Shackleford (horse)

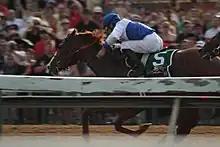
Shackleford in the 2011 Preakness Stakes.

Shackleford (foaled February 25, 2008) is a chestnut Thoroughbred racehorse who won the 2011 Preakness Stakes. He also finished second in the 2011 Breeders' Cup Dirt Mile and won the Metropolitan Handicap and Clark Handicap in 2012.